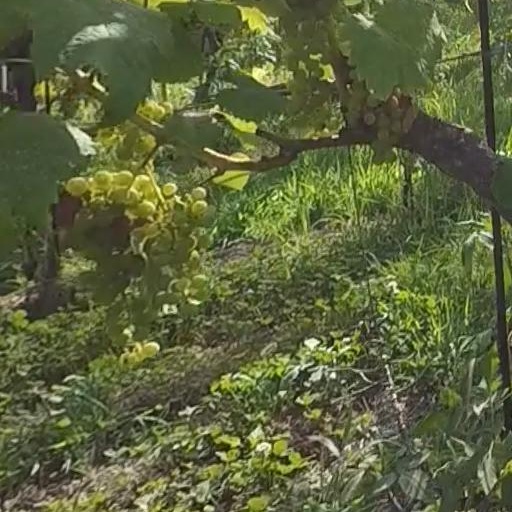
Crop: grape